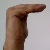
The image shows a hand gesture representing a space in Indian Sign Language.